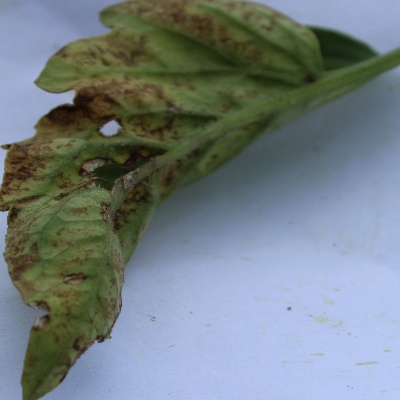
Crop: Tomato
Condition: leaf curl